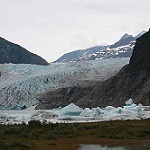
Scene: Outdoor